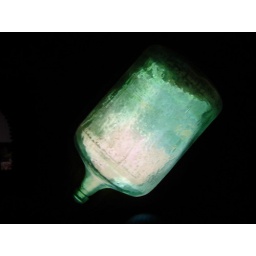
This is a glass water bottle embedded in the wall at the house of a friend of Melchor